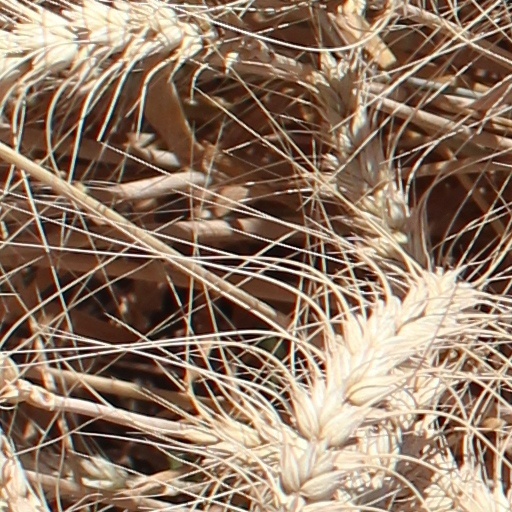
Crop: wheat